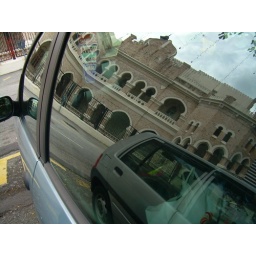
building in a car window screen